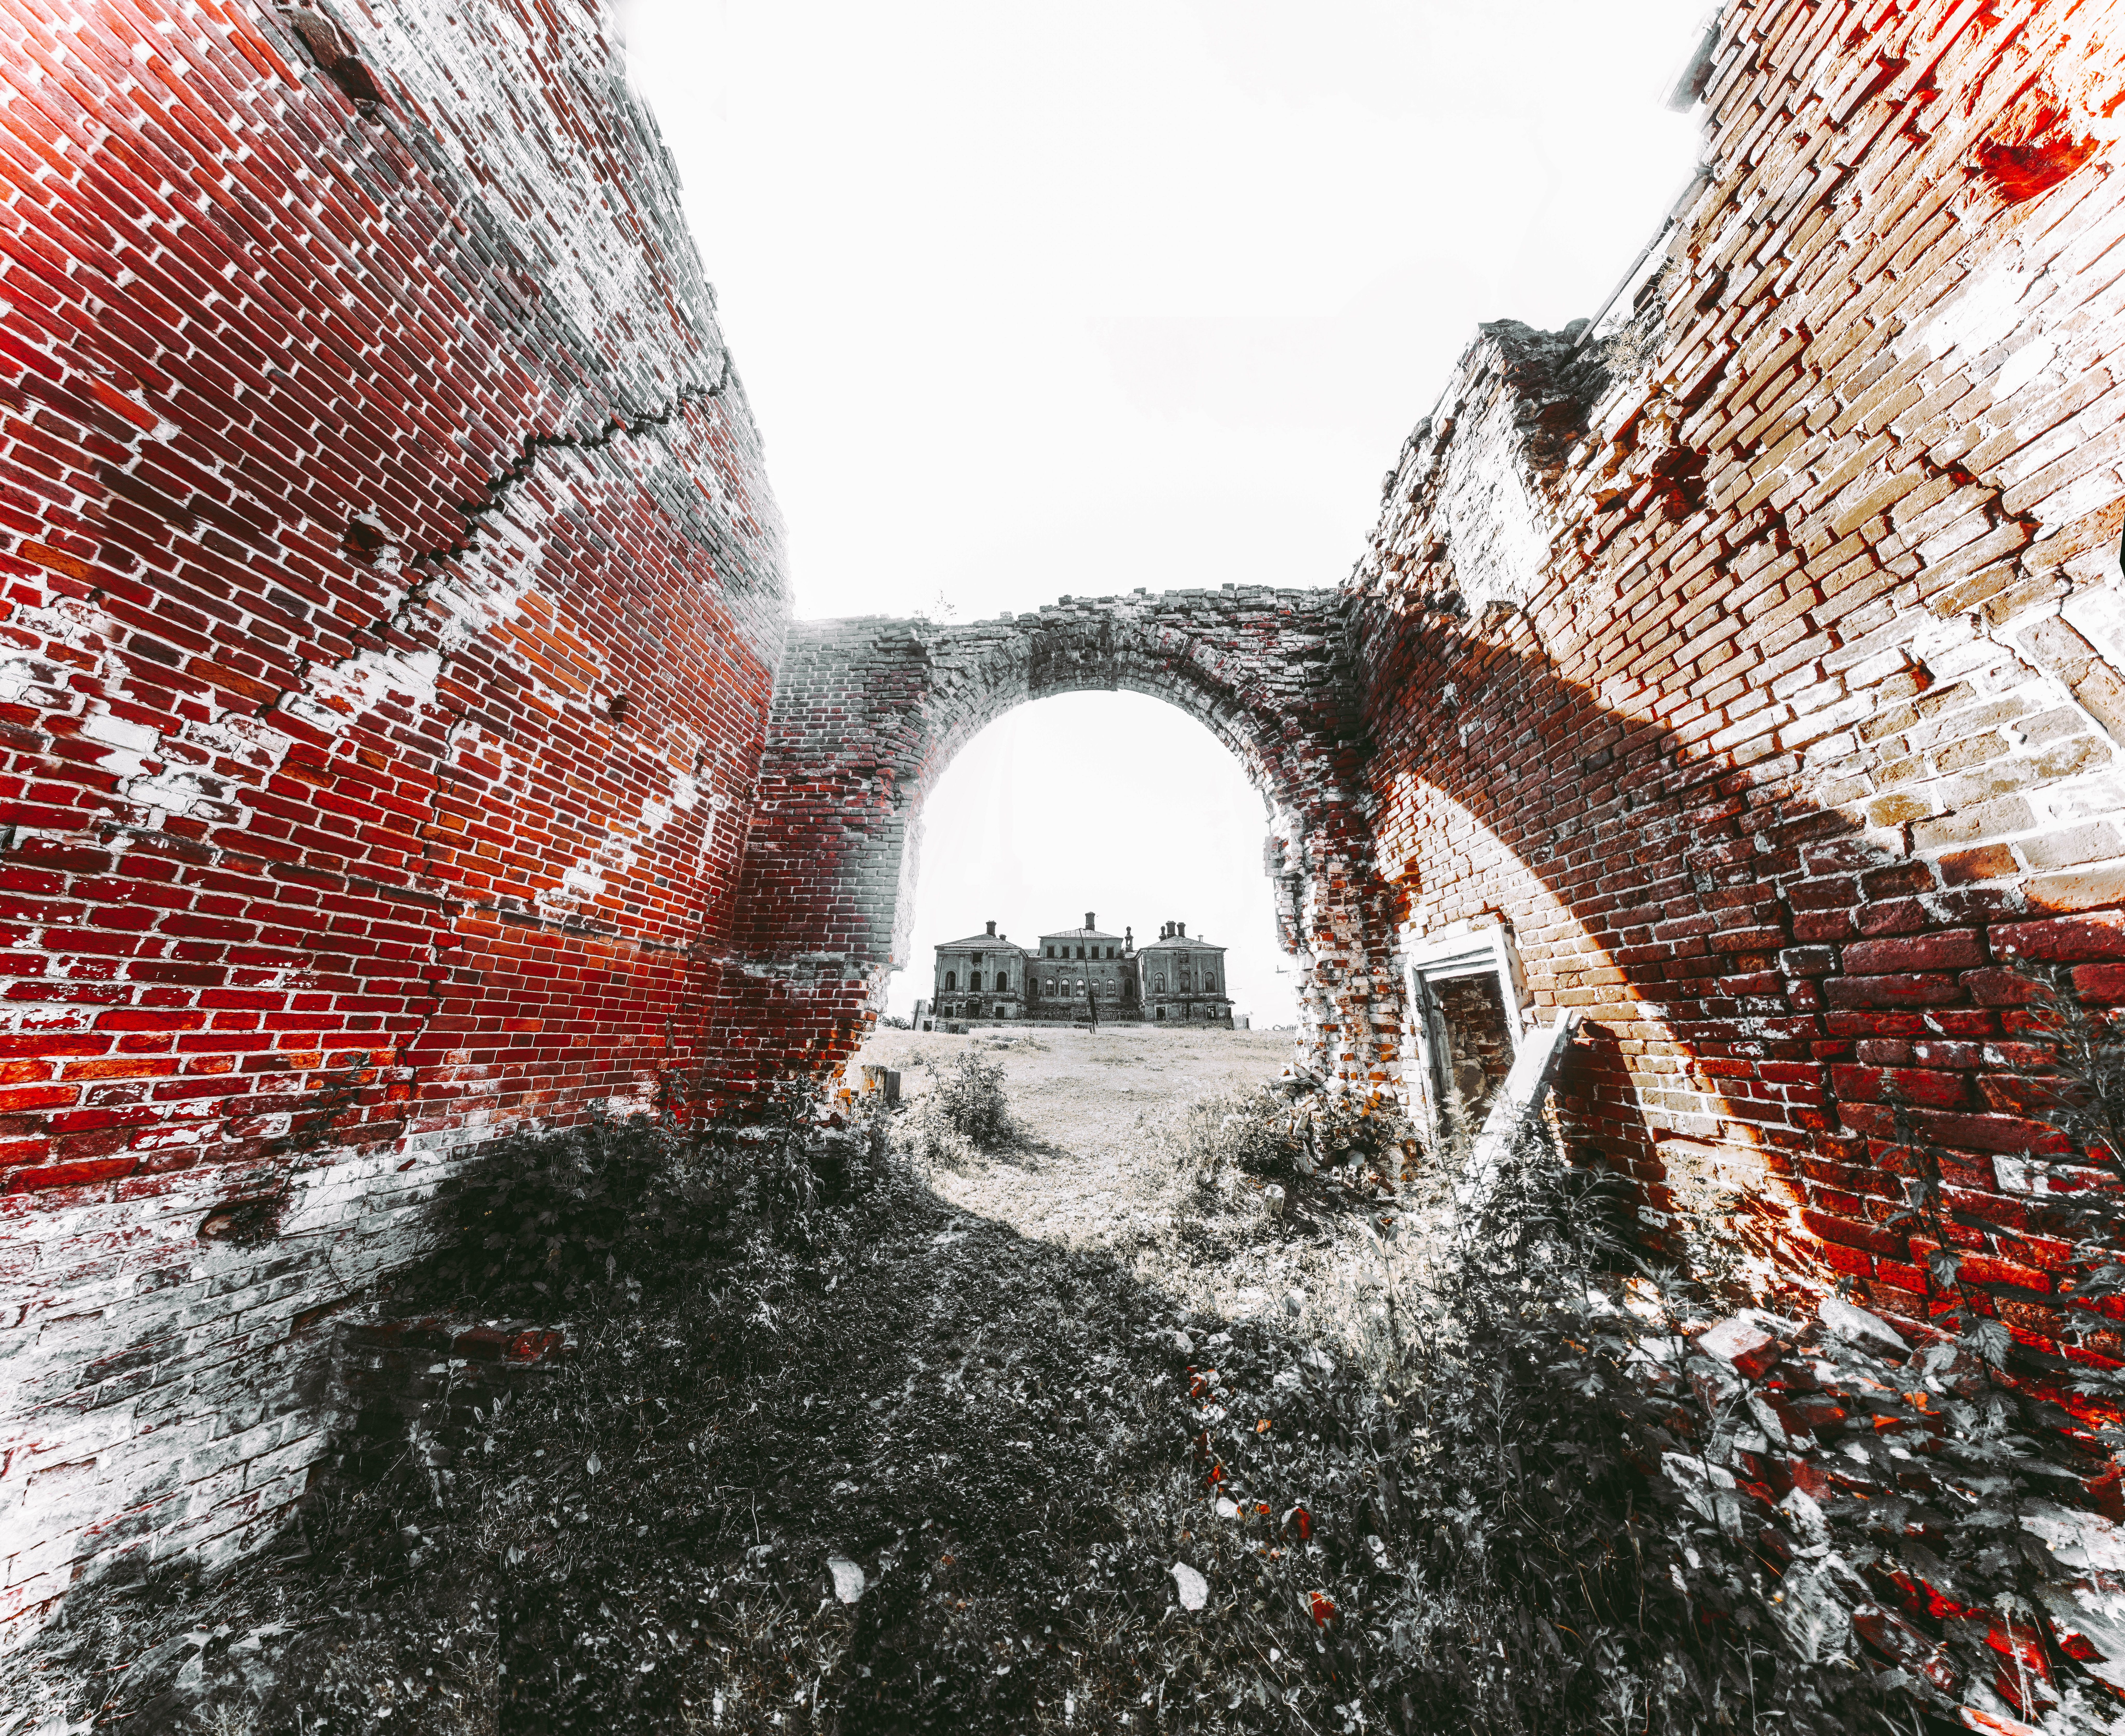
snow, winter, bridge, arch, season, cool image, infrastructure, i, geological phenomenon